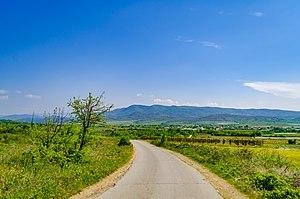
Selemli est un village du sud-est de la Macédoine du Nord, situé dans la municipalité de Bogdantsi. Le village comptait 327 habitant en 2002. Il est majoritairement serbe.